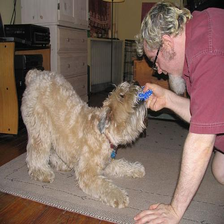
Species: dog
Breed: wheaten terrier